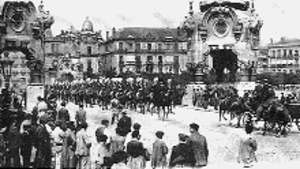
Le pont de María Cristina est un pont sur la rivière Urumea qui traverse la ville basque de Saint-Sébastien.